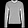
Label: Pullover